Pather Panchali

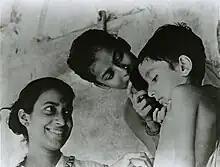
A film still featured in the 1955 MoMA exhibition "The Family of Man"

Ray and his crew worked long hours on post-production, managing to submit it just in time for Museum of Modern Art's "Textiles and Ornamental Arts of India" exhibition of May 1955. The film, billed as "The Story of Apu and Durga", lacked subtitles. It was one of a series of six evening performances at MoMA, including the US debut of sarod player Ali Akbar Khan and the classical dancer Shanta Rao. s MoMA opening on 3 May was well received. A film still of Apu having his hair brushed by his sister Durga and mother Sarbojaya was featured in "The Family of Man", a 1955 MoMA exhibition.